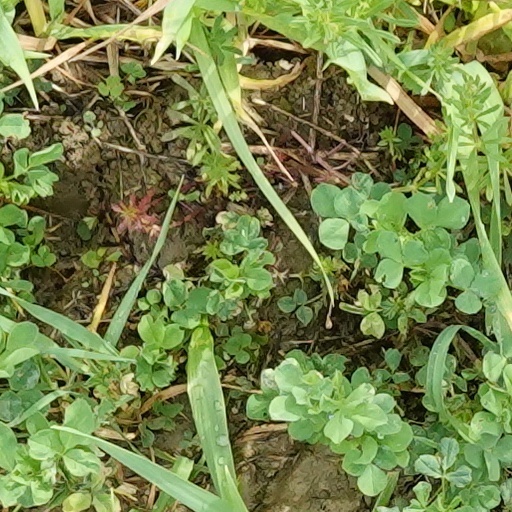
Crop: wheat